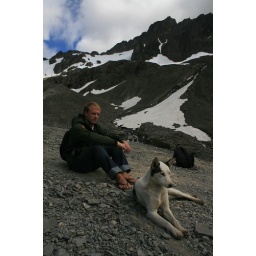
cute dog playing near the glacier